RT-2PM Topol

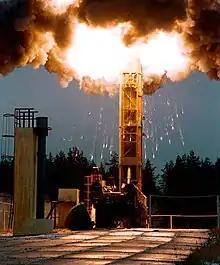
Topol missile launch

The Strategic Missile Troops were the only operator of the RT-2PM Topol. As of March 2020, 36 road-mobile RT-2PM Topol missiles were deployed with: